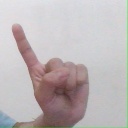
अक्षर: ए